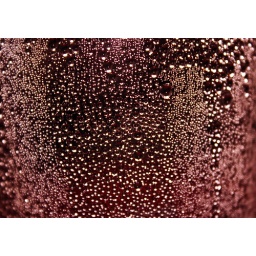
Playing with my new XSi.Condensation on the inside of a bottle of water after it had been left in my garage.